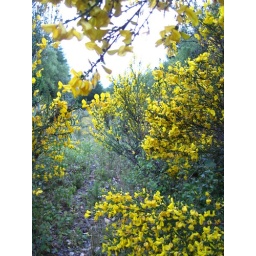
Broom in flower. Gorse in flower. and on the floor. Yellow in flower - Birds foot trefoil. Brechfa forest